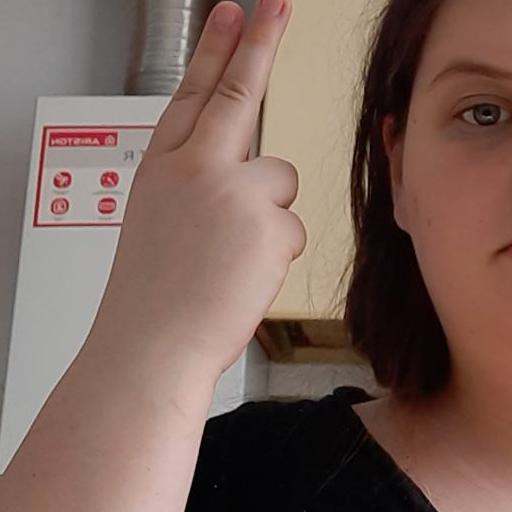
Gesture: two_up_inverted